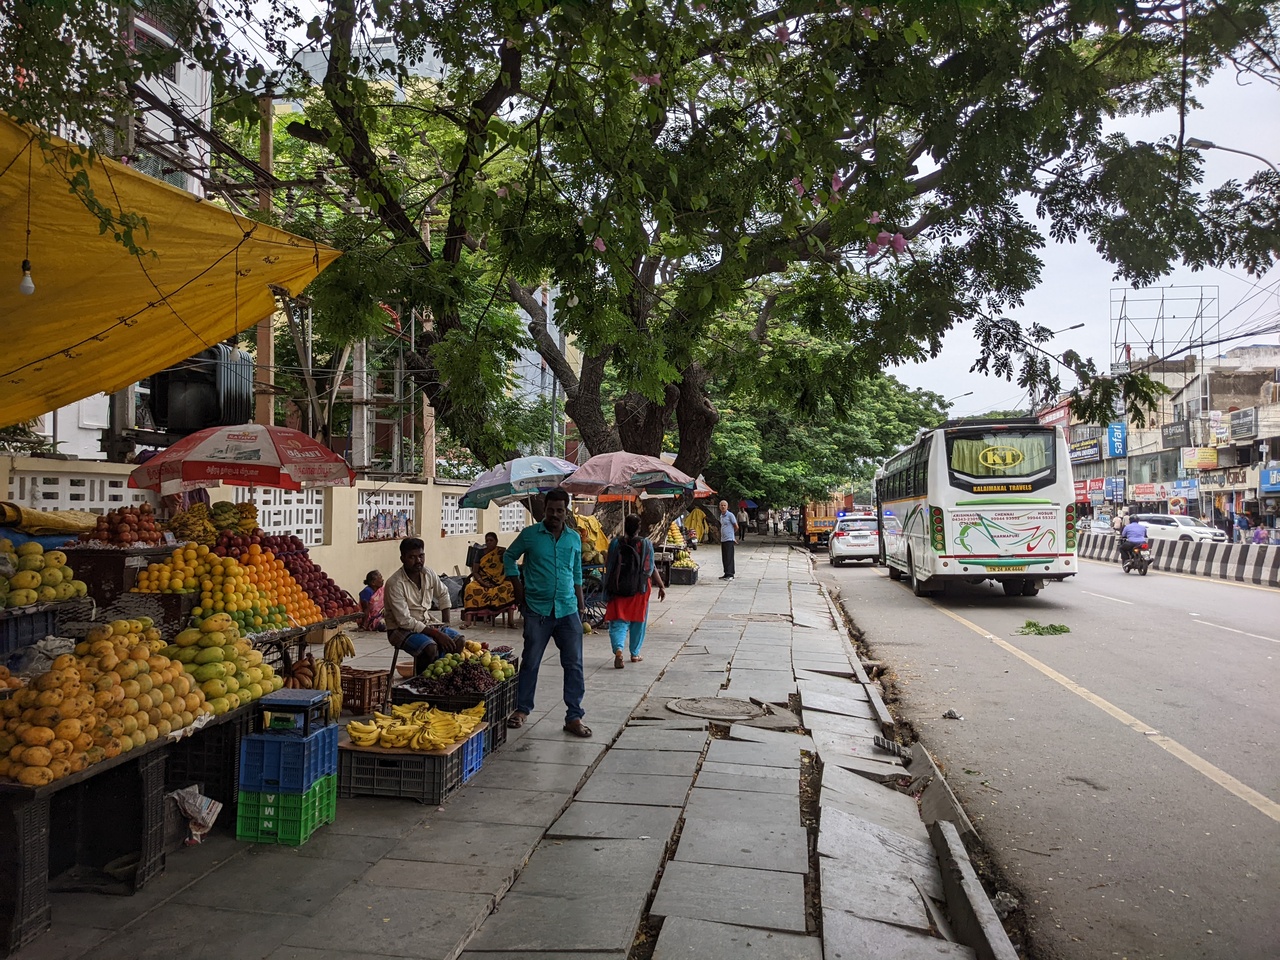
The Group of Monuments at Mahabalipuram is a collection of 7th- and 8th-century CE religious monuments in the coastal resort town of Mahabalipuram, Tamil Nadu, India and a UNESCO World Heritage Site. It is on the Coromandel Coast of the Bay of Bengal, about 60 kilometres south of Chennai.